Jetavana

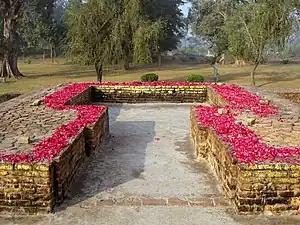
Mulagandhakuti. The remains of the Buddha's hut in Jetavana Monastery.

Jetavana was one of the most famous of the Buddhist monasteries or viharas in India (present-day Uttar Pradesh). It was the second vihara donated to Gautama Buddha after the Venuvana in Rajgir. The monastery was given to him by his chief male patron, Anathapindika.